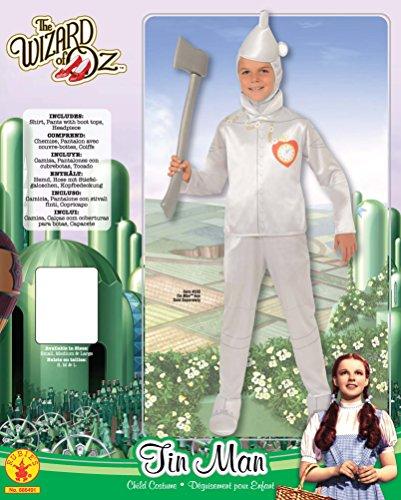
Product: Rubie's Kid's Wizard Of Oz Tin ManCostume, Large, Age 8 - 10 years, HEIGHT 4’ 8” - 5' 0"
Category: Clothing, Shoes & Jewelry | Costumes & Accessories | Kids & Baby | Boys | Costumes
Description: Wizard of Oz Halloween Sensations Tin Man Costume, Large 75th Anniversary Edition.
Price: $24.11
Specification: ProductDimensions:12x18x4inches|ItemWeight:5.6ounces|ShippingWeight:1pounds(Viewshippingratesandpolicies)|DomesticShipping:ItemcanbeshippedwithinU.S.|InternationalShipping:ThisitemcanbeshippedtoselectcountriesoutsideoftheU.S.LearnMore|ASIN:B00BJH4NY2|Itemmodelnumber:886491L|Manufacturerrecommendedage:8-10years